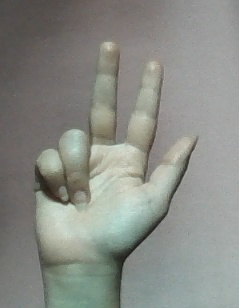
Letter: al